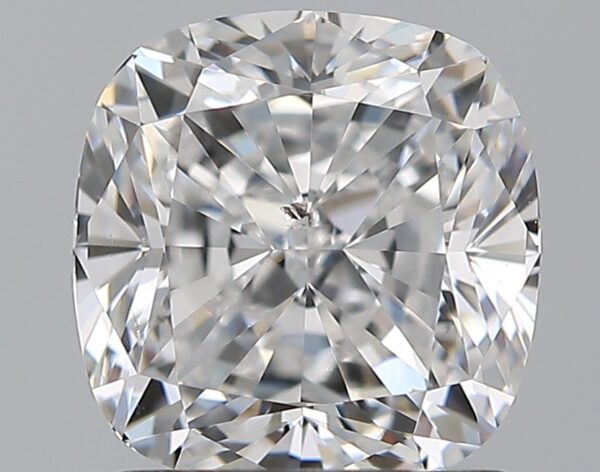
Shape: cushion
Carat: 1.5
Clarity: SI1
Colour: D
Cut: EX
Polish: EX
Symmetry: EX
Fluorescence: N
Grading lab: GIA
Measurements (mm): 6.48 x 6.35 x 4.39